Michael Crowley-Milling

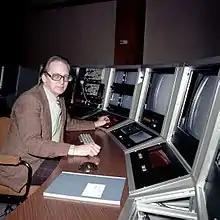
Michael Crowley-Milling in the control room of the CERN Super Proton Synchrotron.

He was awarded the Glazebrook Medal of the Institution of Electrical Engineers and was honoured by the Royal Society, for his achievements, by being asked to give their Clifford Paterson Lecture in 1982. He is perhaps best known as the person who helped to invent the world's first computer touchscreens. He was the older brother of Sir Denis Crowley-Milling.